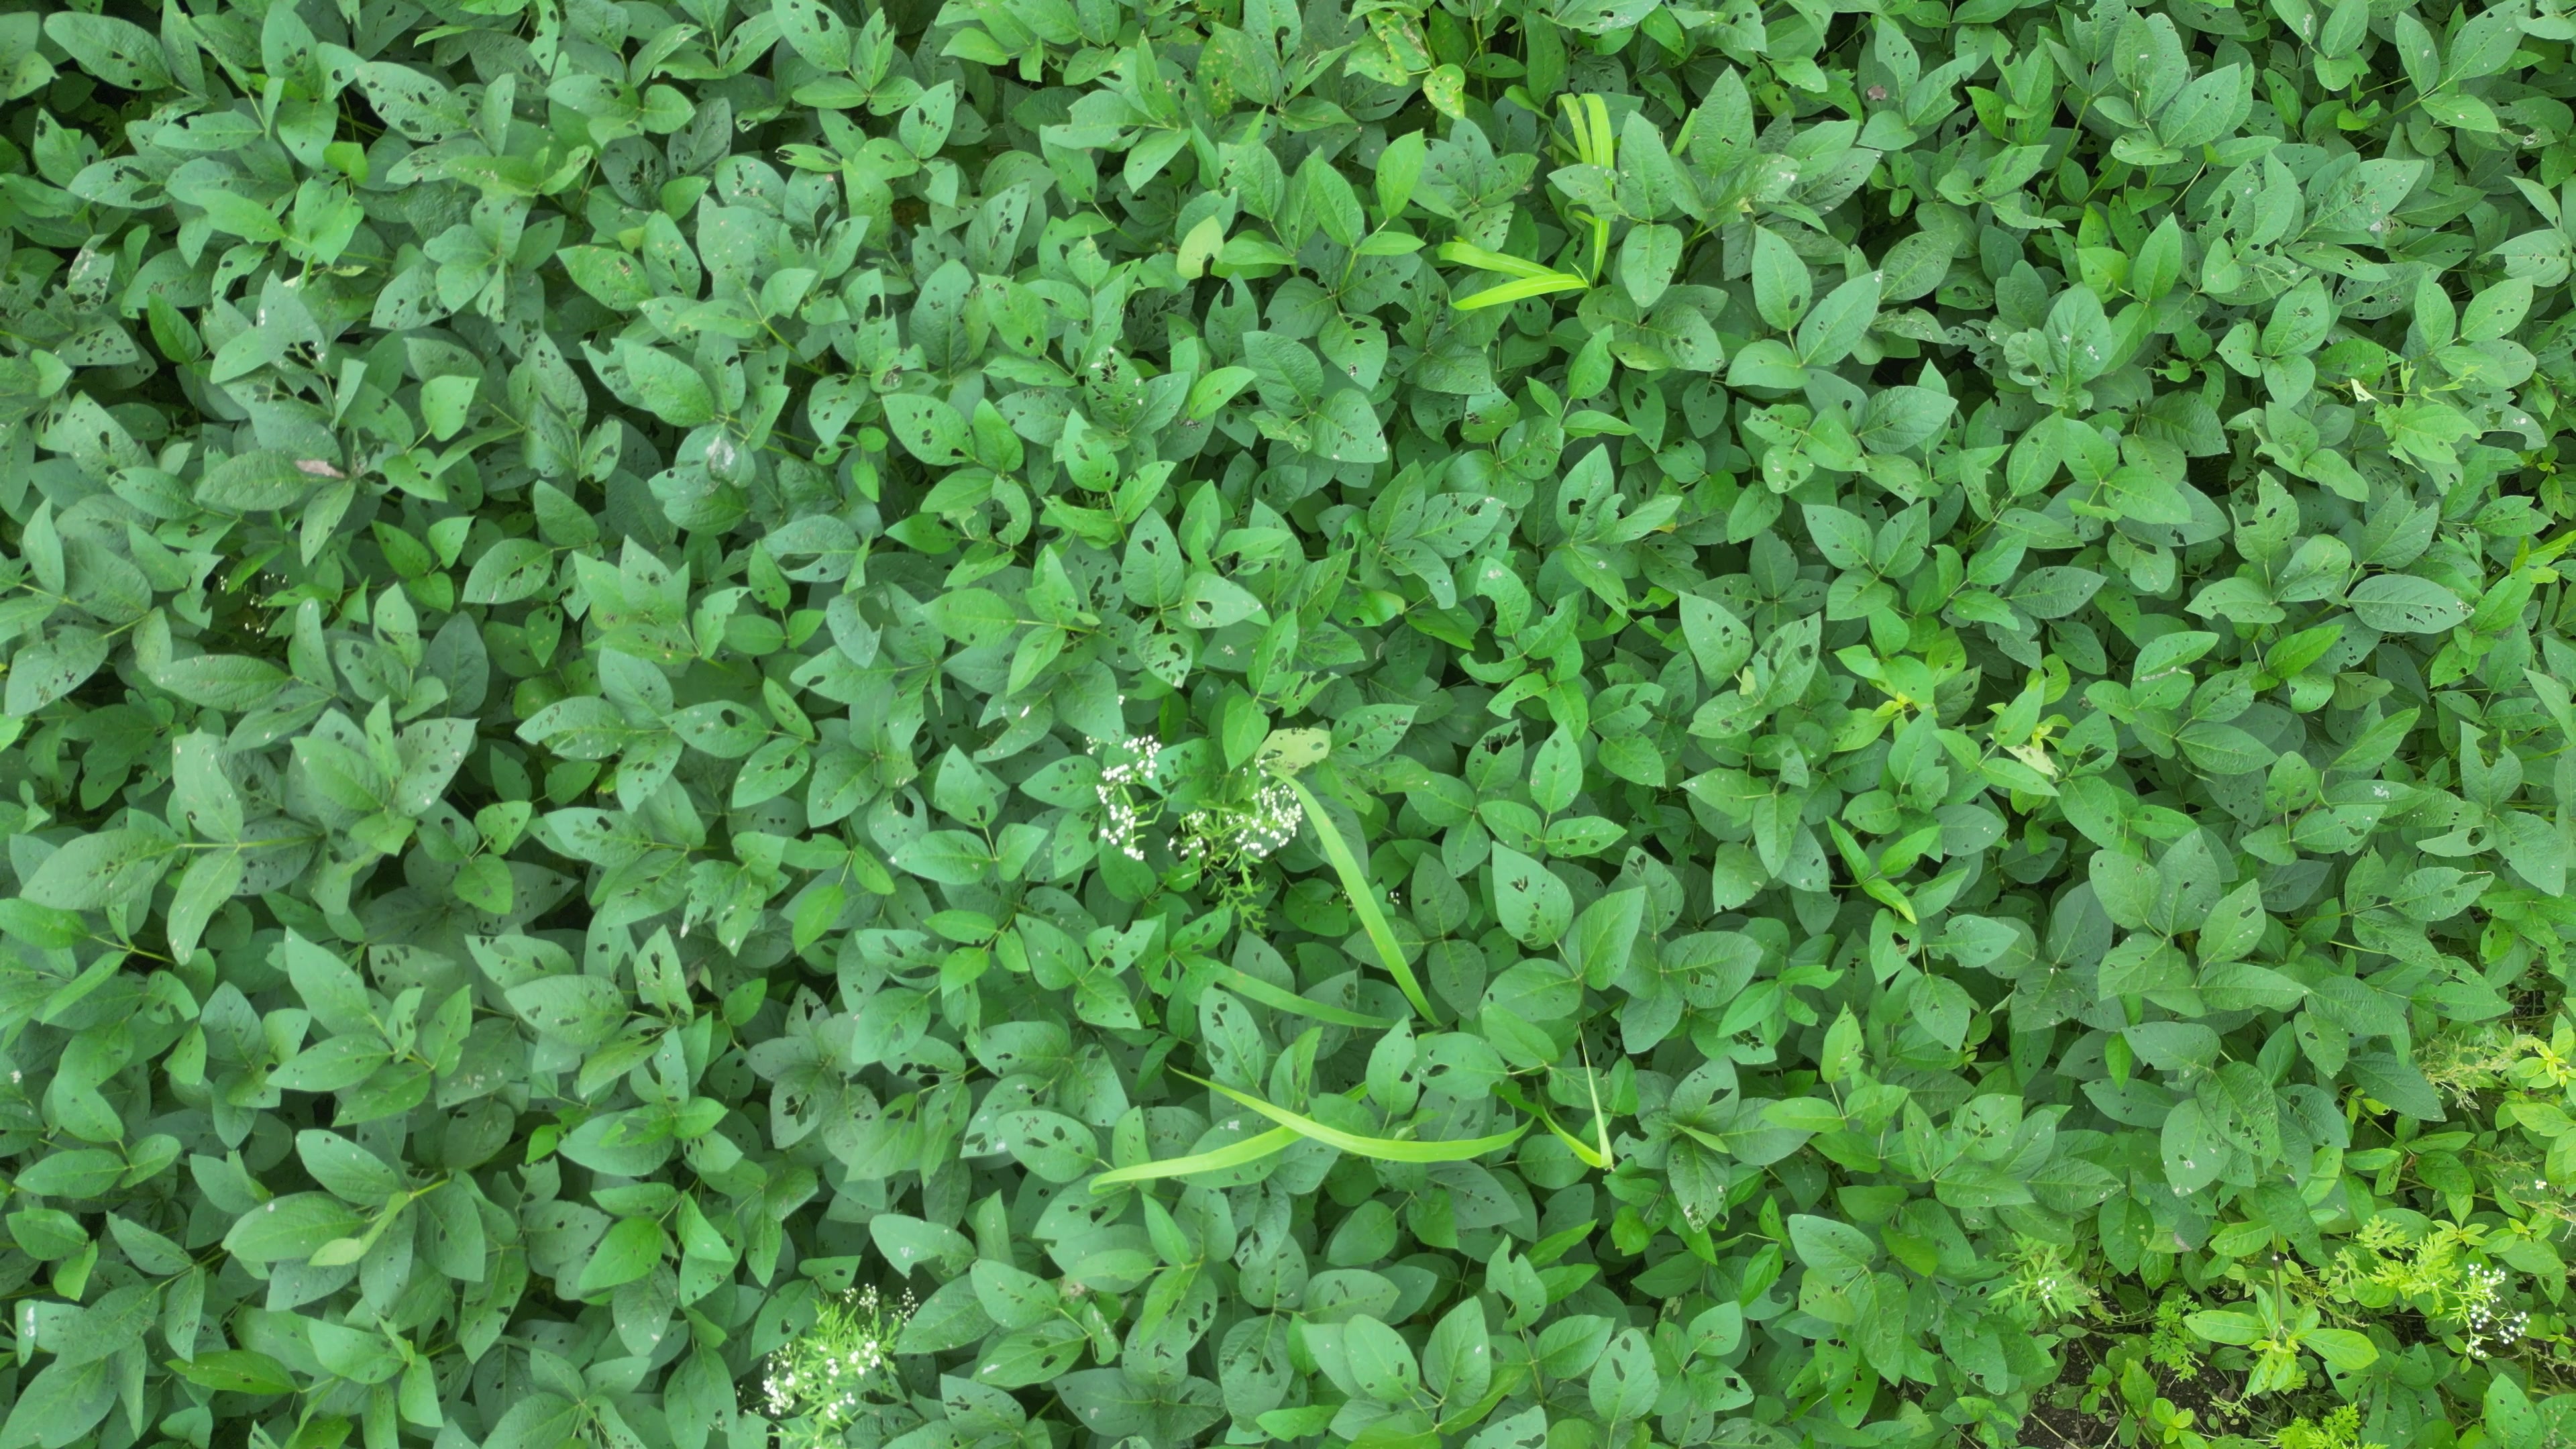
Label: Semilooper_Pest